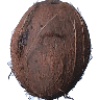
Label: Cocos 1